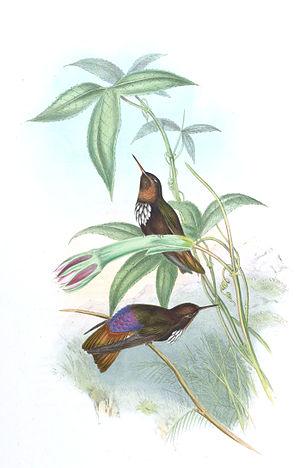
Le Colibri de Castelneau est une espèce d'oiseau appartenant à la famille des Trochilidae.